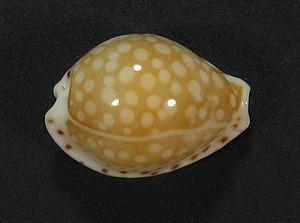
Cribrarula gaskoini (synonym
Cribrarula est un genre de gastéropodes d'aspect lisse et brillant, de la famille des « porcelaines ».
Cribrarula gaskoini est une espèce de mollusques gastéropodes appartenant à la famille des Cypraeidae et au genre Cribrarula.